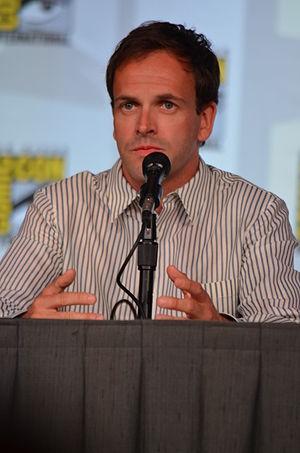
Jonathan Lee Miller, dit Jonny Lee Miller [ˈdʒɒni liː ˈmɪlə], né le 15 novembre 1972 à Kingston upon Thames, est un acteur britannique naturalisé américain. Il est notamment connu pour son rôle de Sherlock Holmes dans la série télévisée Elementary.